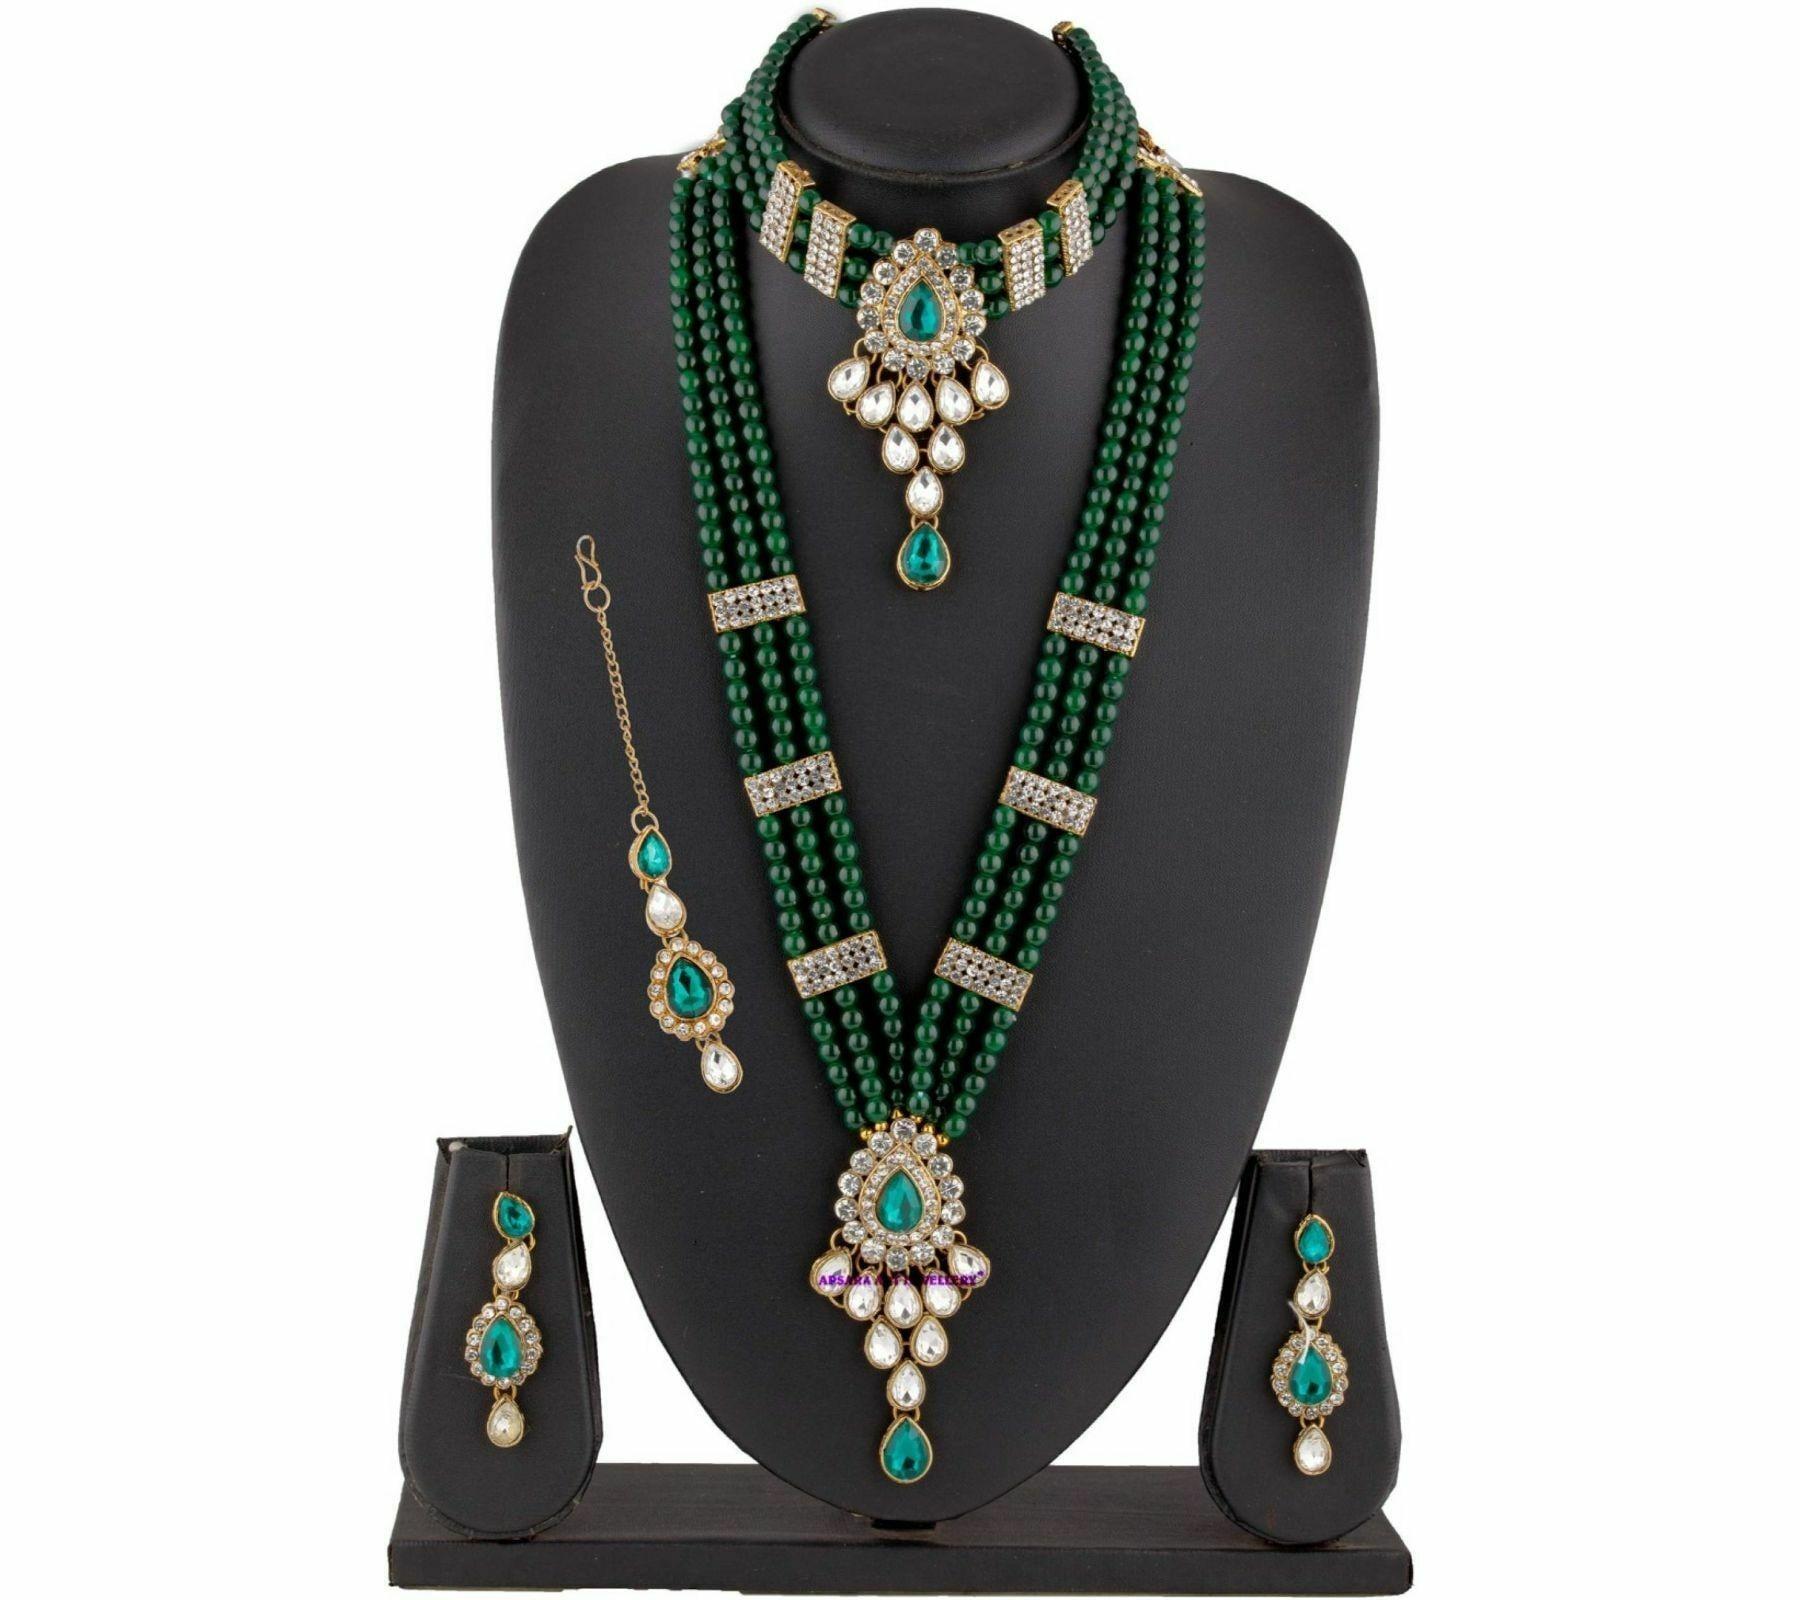
 Gyaan Jewels Handmade Shop Global Gold Plated Alloy Necklace, Earring and Maang Tikka Set Green (Women, Girls) Free Size
Type: Necklaces
Brand: Gyaan Jewels
Price: Rs. 456
 Apsara art jewellery navratri special new arrival traditional kundan look jewellery set combo set lct golden pearl, studded white stones gold plated long necklace set, neck choker with earrings and maang tikka combo set for women and girls.
Features: These are very easy to use being lightweight and has a design which makes it very comfortable,Superior quality and skin friendly,Made from premium quality material this product assures to remain in its original glory even after years of usage,Perfect gift ideal valentine, birthday, anniversary gift your loved ones
Included: 1 necklace 1 choker 1 pair earring 1 pair maang tikka